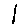
Label: 1